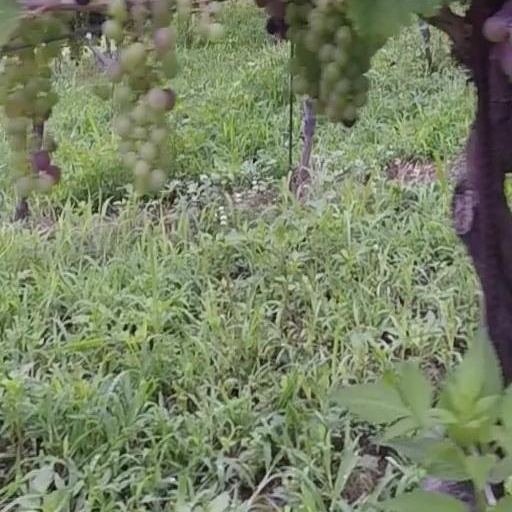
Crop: grape